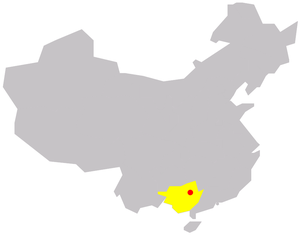
Le xian de Yangshuo est un district administratif de la région autonome Zhuang du Guangxi en Chine. Il est placé sous la juridiction de la ville-préfecture de Guilin. Son chef-lieu est la petite ville de Yangshuo.